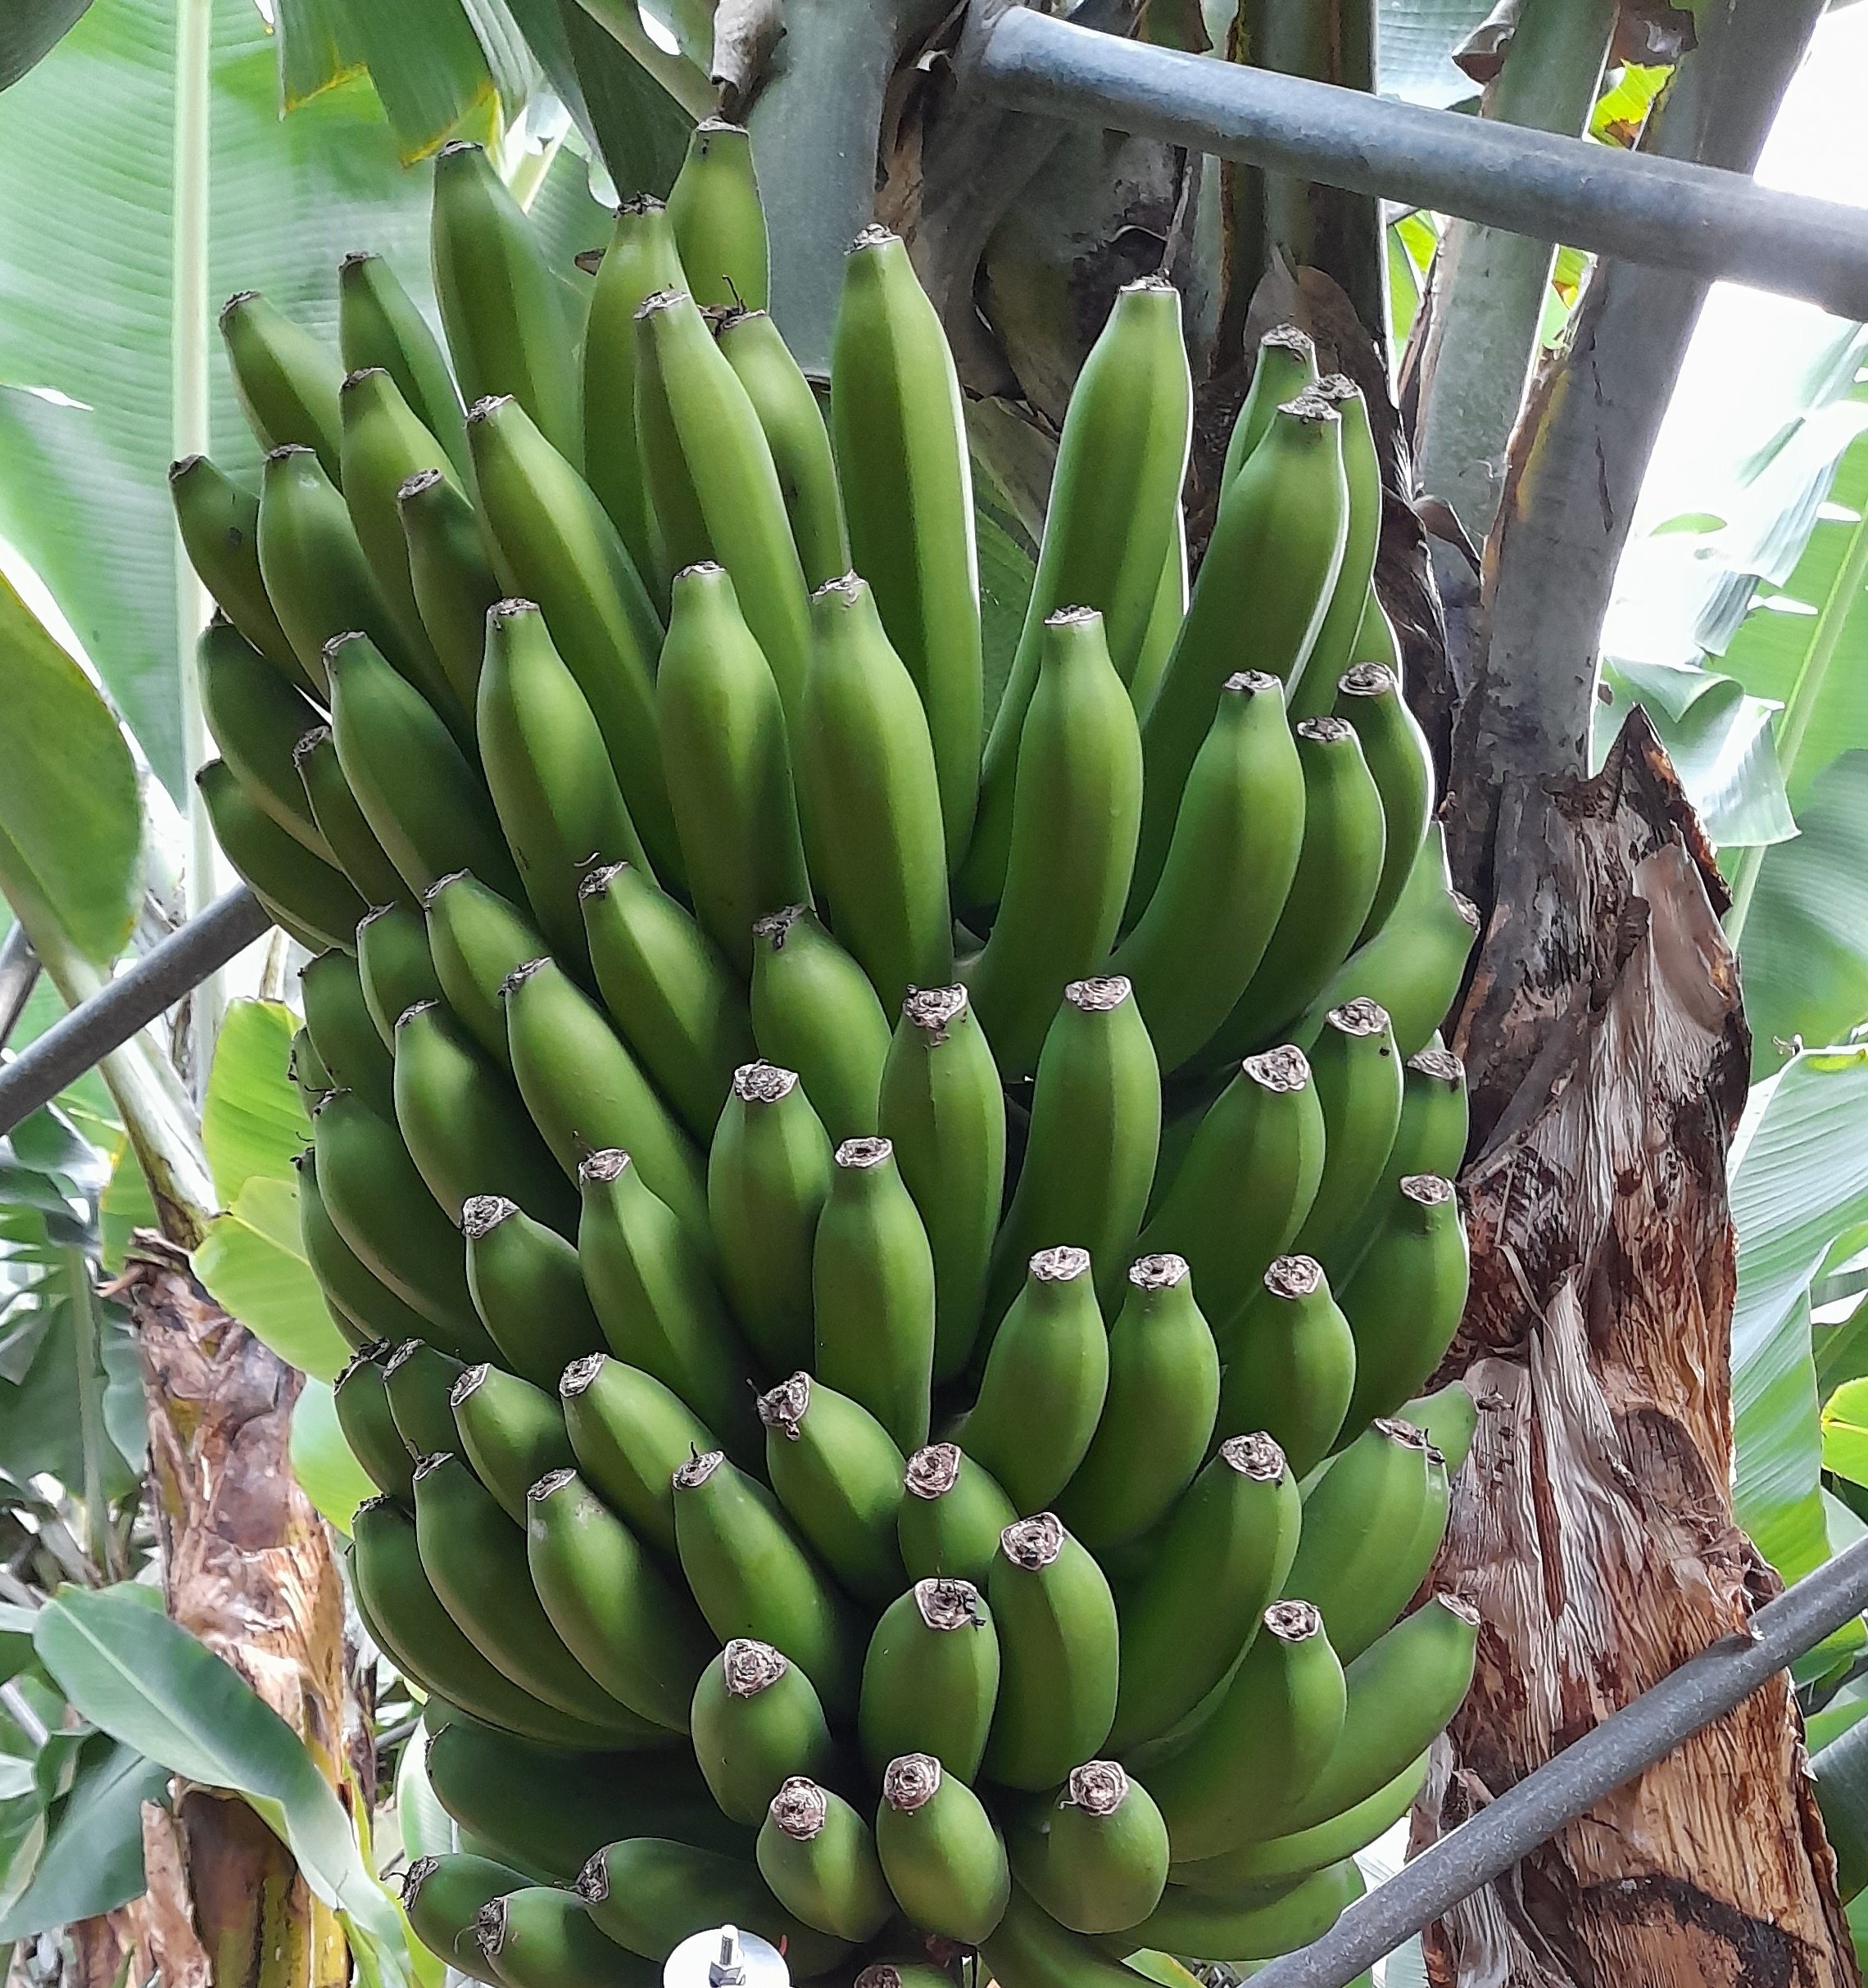
Label: Cut